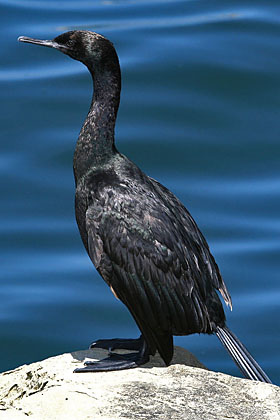
a big black bird has a long bill, a long neck and black webbed feet.
a medium sized bird that has tones of black and grey with a long neckbird has black body feathers, black breast feather, and black beakonyx and grey bird with long neck and long slender bill.
the bird has a black throat that is long and a black crown.
a medium sized black bird, with a long neck, and a long pointed bill.
this bird has wings that are black and has a long neck
this bird is all black and has a long, pointy beak.
this is a large bird with a mostly black body a long neck and webbed feet.
a large bird with a black coloring and long neck.
Species: Pelagic Cormorant